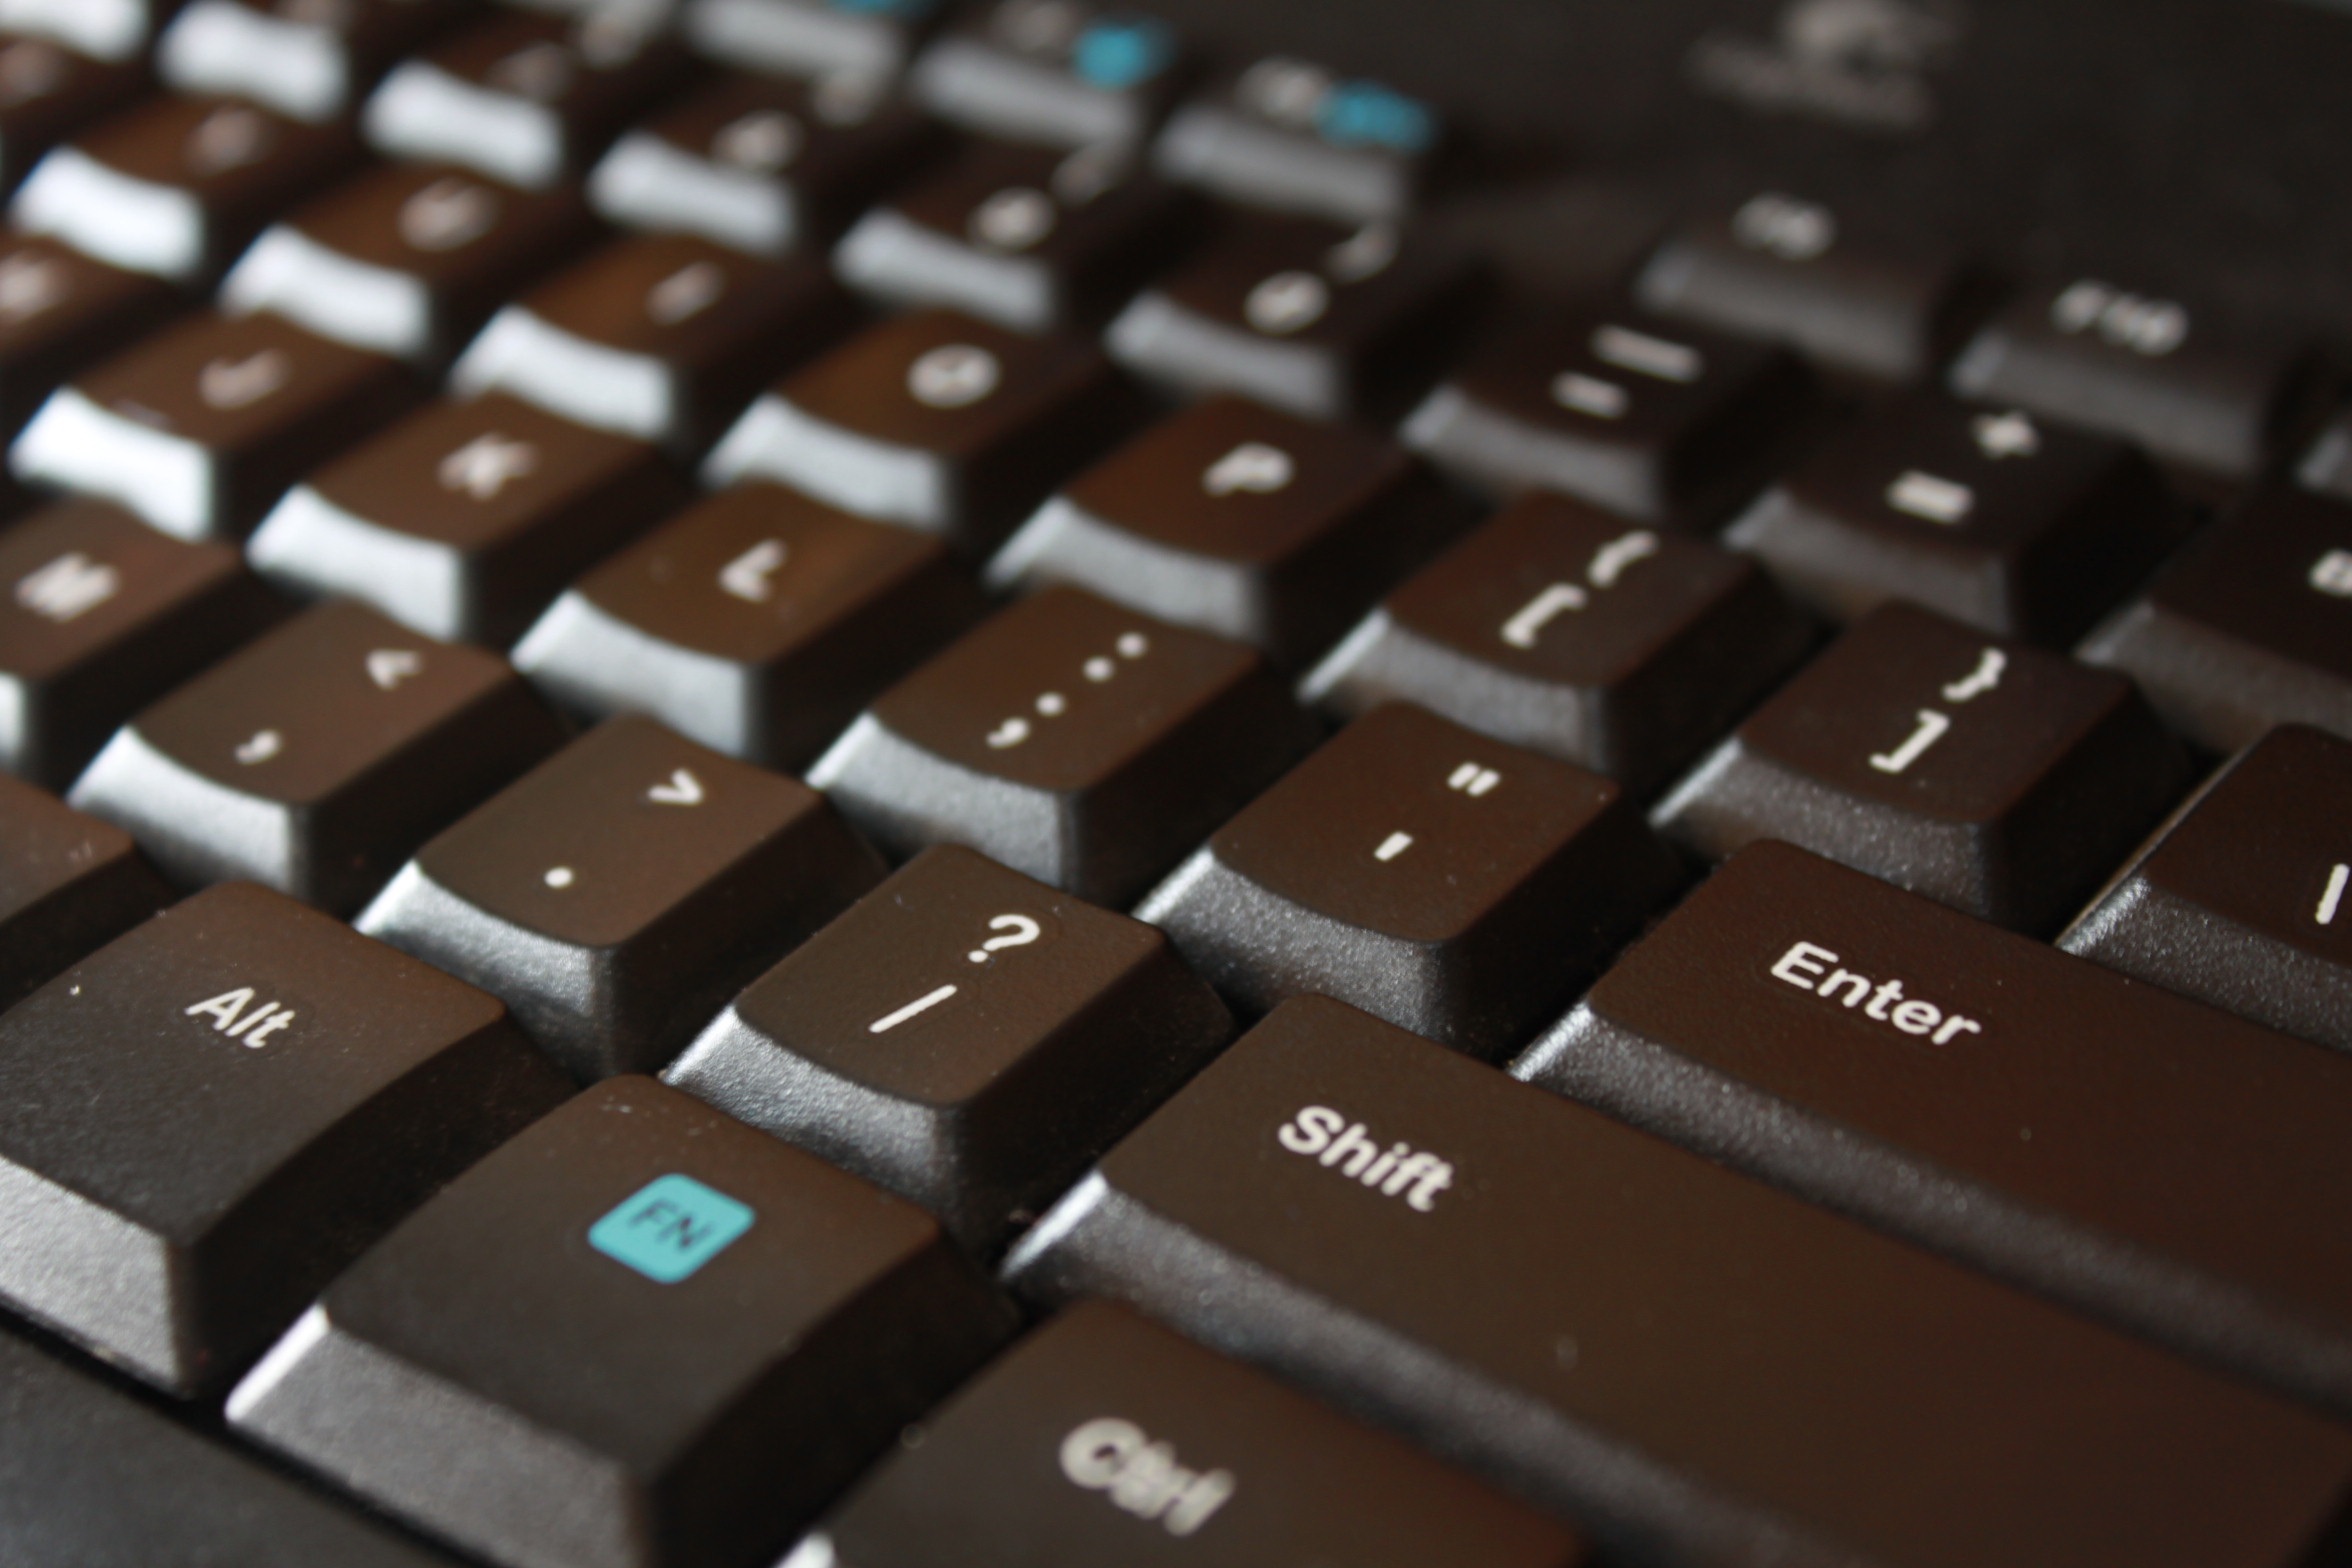
computer, keyboard, technology, close up, keys, pc, buttons, input, multimedia, enter, computer keyboard, electronic device, computer hardware, musical keyboard, electronic instrument, electronic keyboard